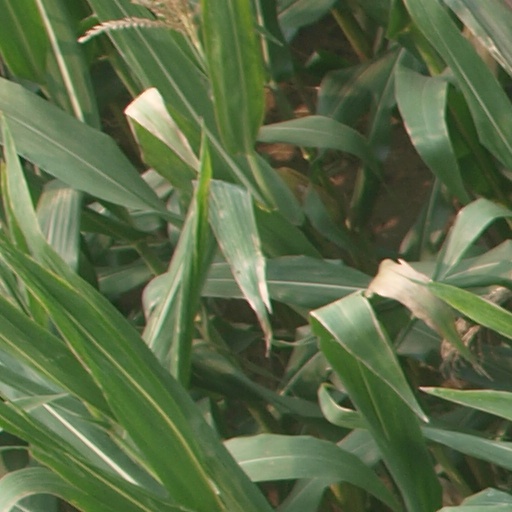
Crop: maize; corn